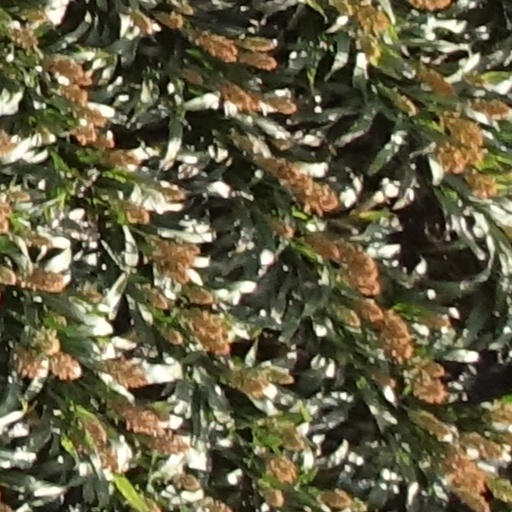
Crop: sorghum